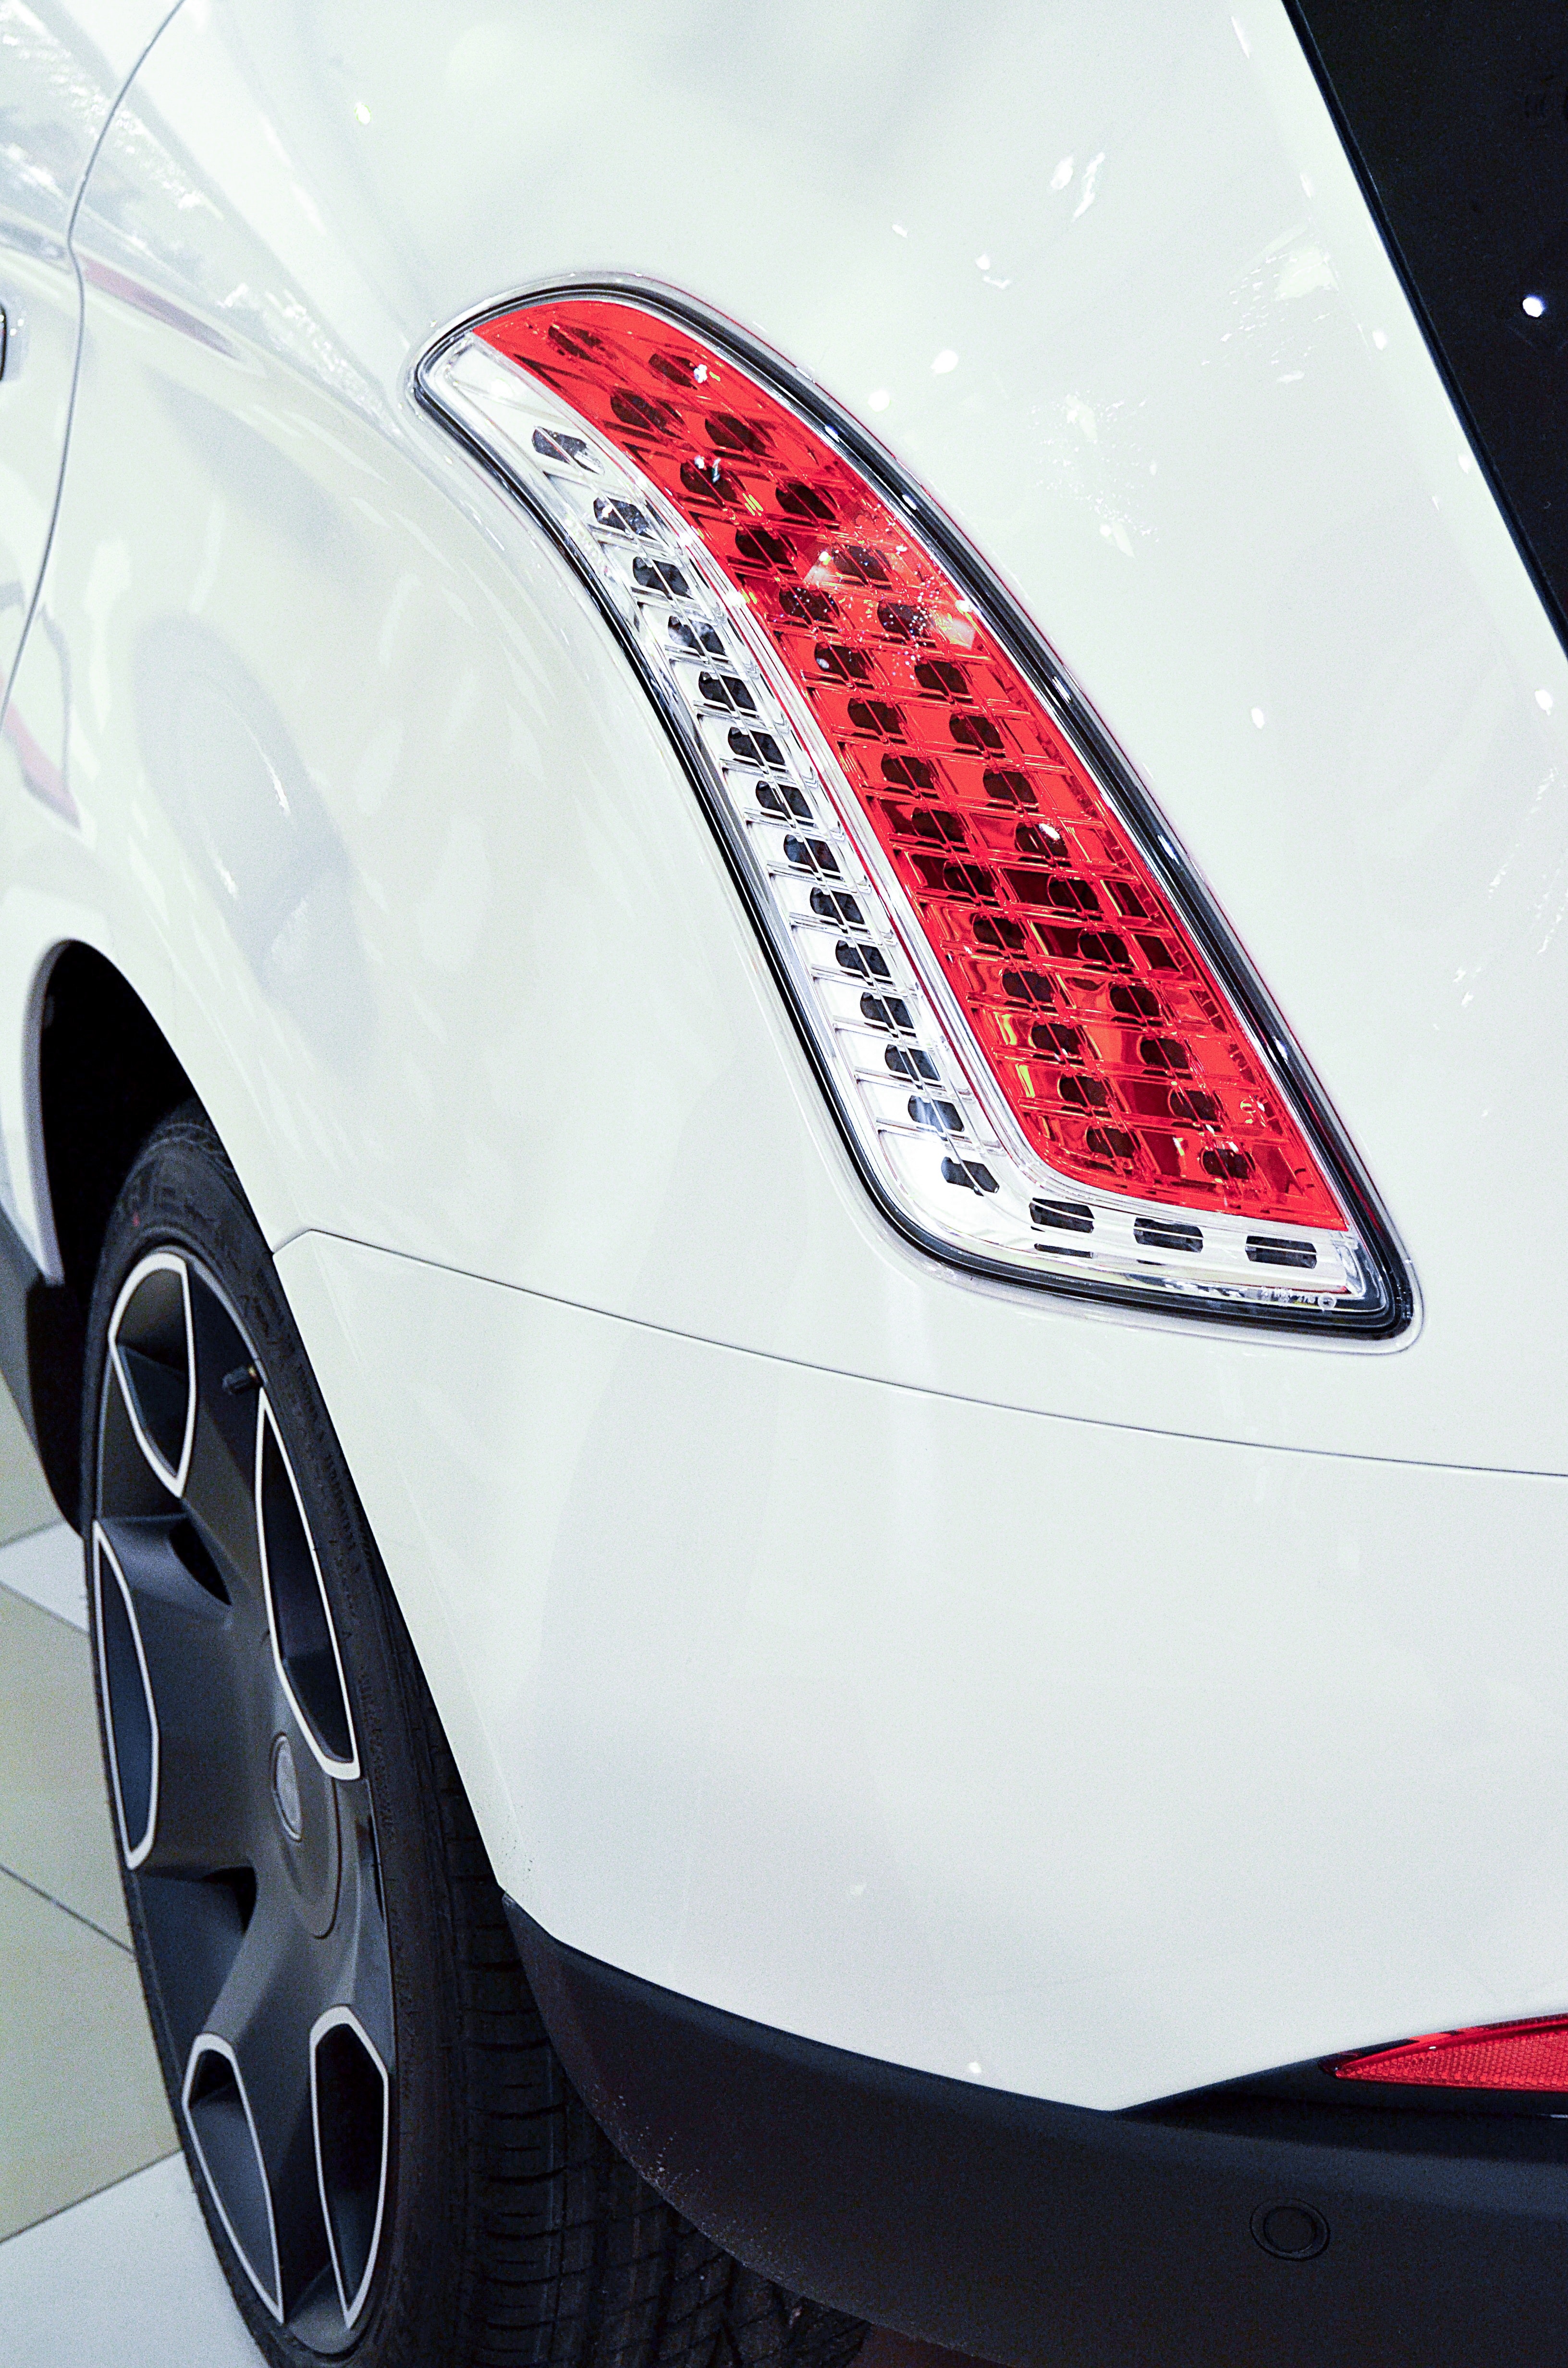
land vehicle, vehicle, car, automotive design, automotive lighting, automotive exterior, luxury vehicle, grille, bumper, mid size car, headlamp, wheel, automotive tail brake light, family car, supercar, vehicle door, concept car, sports car